Lebbeus Woods

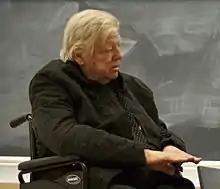
Lebbeus Woods

Lebbeus Woods (May 31, 1940 – October 30, 2012) was an was an American architect known for experimental and innovative architectural designs, his projects often theorizing architecture in areas experiencing crisis. Woods was the founder of the Research Institute for Experimental Architecture (RIEA). He also served as a Professor of Architecture at the Cooper Union School of Architecture, and later, as a Professor of Visionary Architecture at the European Graduate School (EGS).